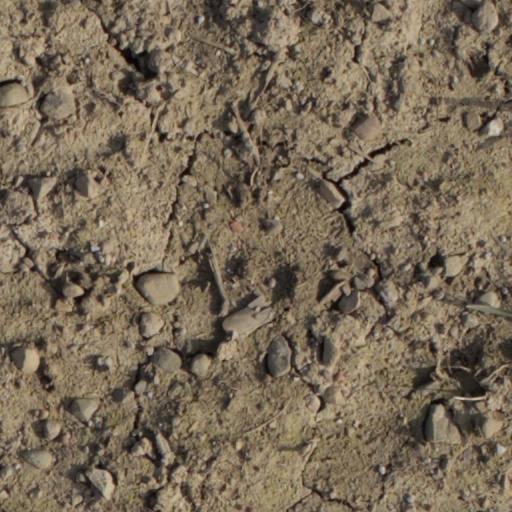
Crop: wheat